Leonard Warren

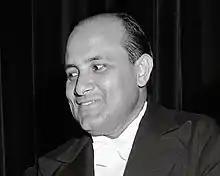
Warren in 1950

Leonard Warren (April 21, 1911 – March 4, 1960) was an American operatic baritone who was a leading artist for many years with the Metropolitan Opera in New York City. Especially noted for his portrayals of the major baritone roles in the operas of Giuseppe Verdi, he had few rival baritones in his time. His power and range were the highlights of his vocal instrument.